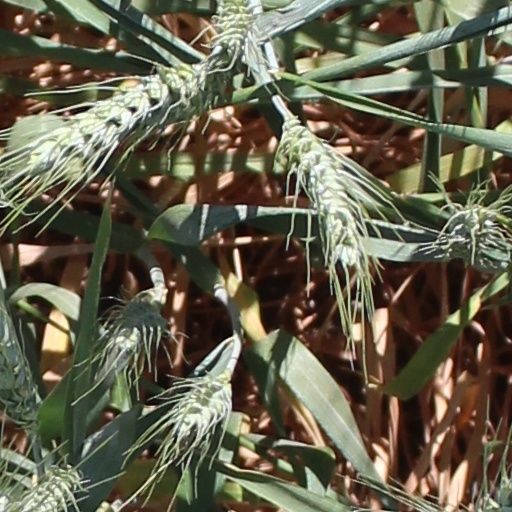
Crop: wheat